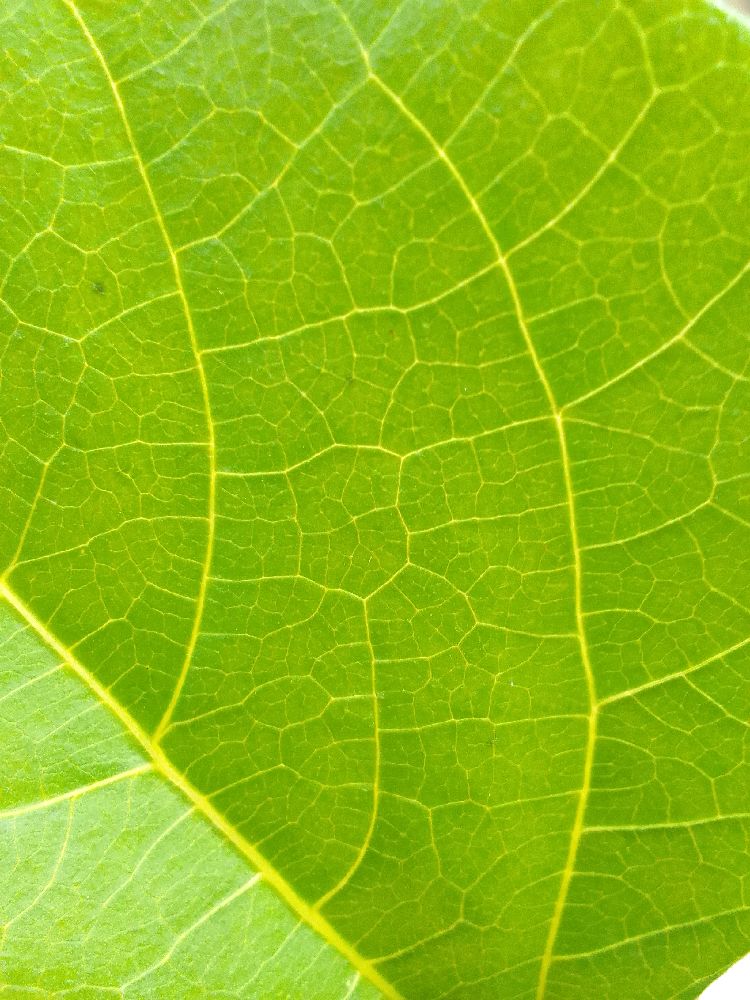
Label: healthy